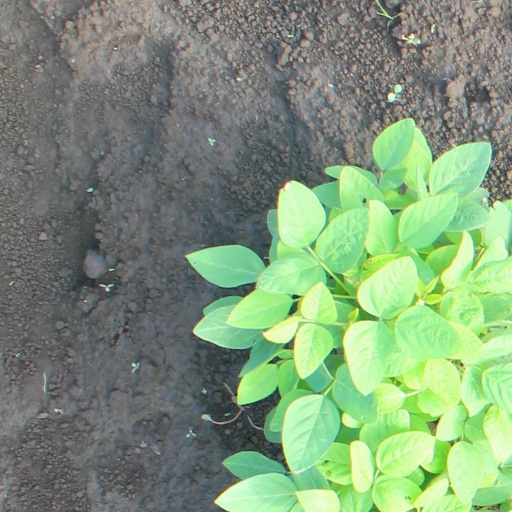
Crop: soybean